Question: Please indicate a possible affordance area of the drag_suitcase that can be used for dragging
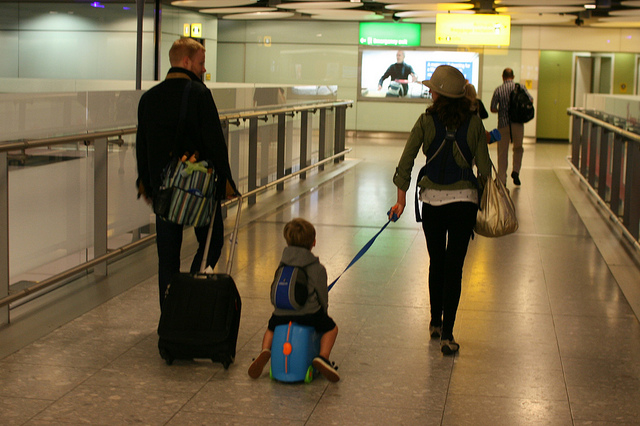
Answer: [205.5, 188, 253.5, 220]